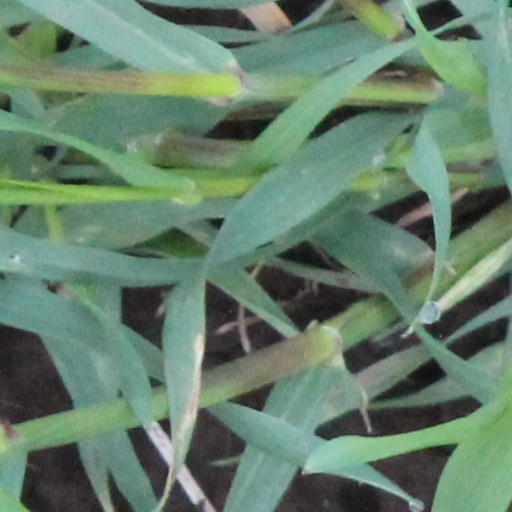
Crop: wheat